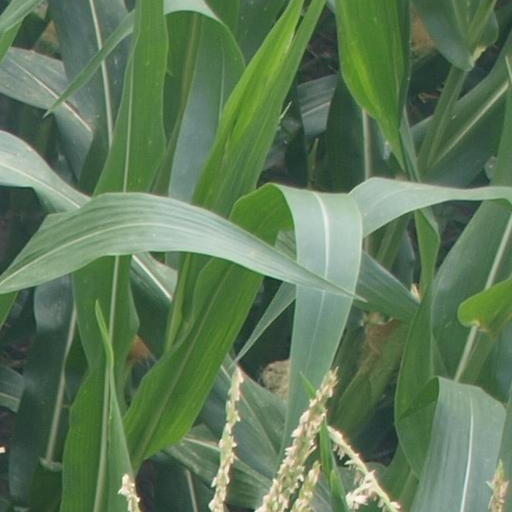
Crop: maize; corn